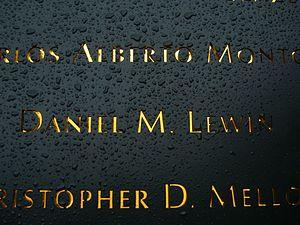
Daniel « Danny » Lewin, né le 14 mai 1970 à Denver au Colorado et mort le 11 septembre 2001 à bord du vol 11 American Airlines, est un entrepreneur américain, connu pour avoir cofondé, avec Tom Leighton, la société Akamai Technologies.